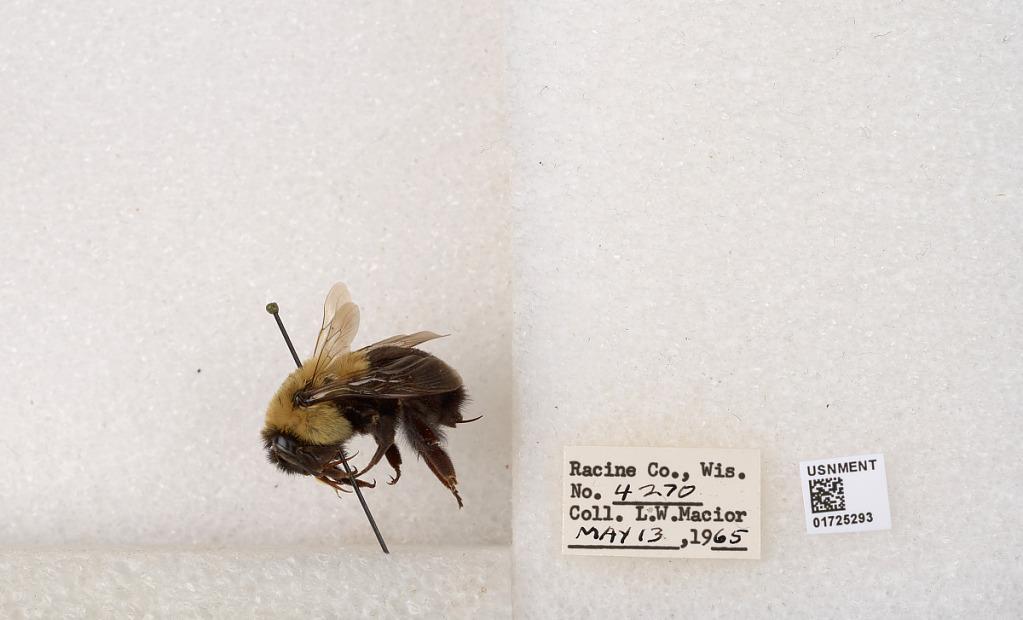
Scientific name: Bombus impatiens Cresson
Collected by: L. Macior
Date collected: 1965-5-13
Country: United States
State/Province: Wisconsin
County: Racine
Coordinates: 42.7299, -87.8123